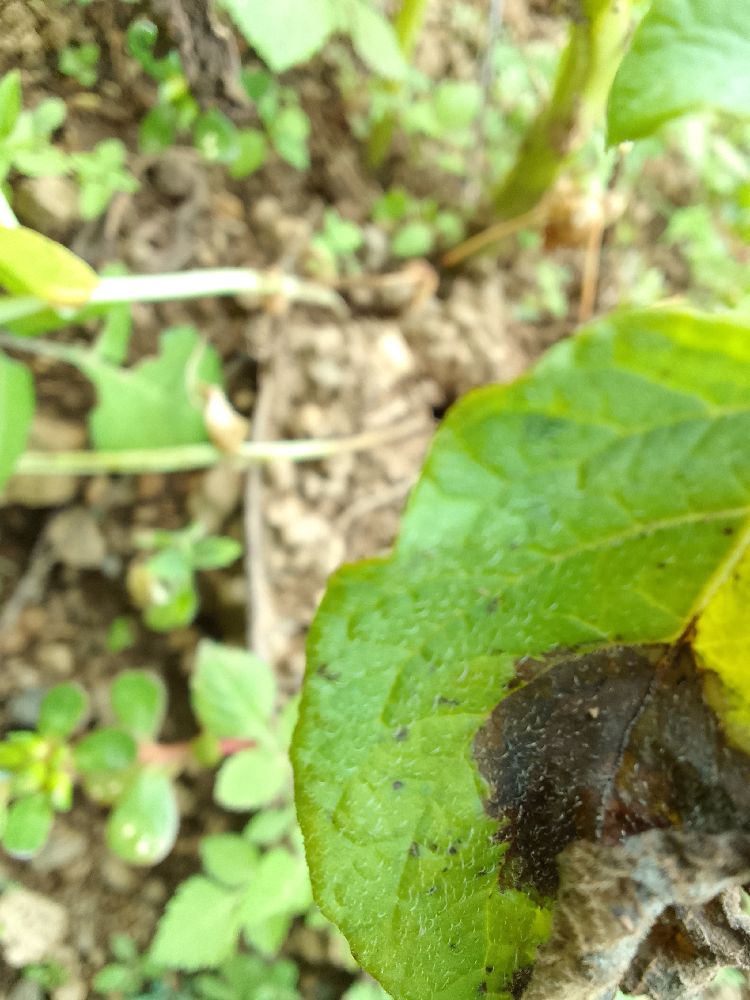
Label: Late blight